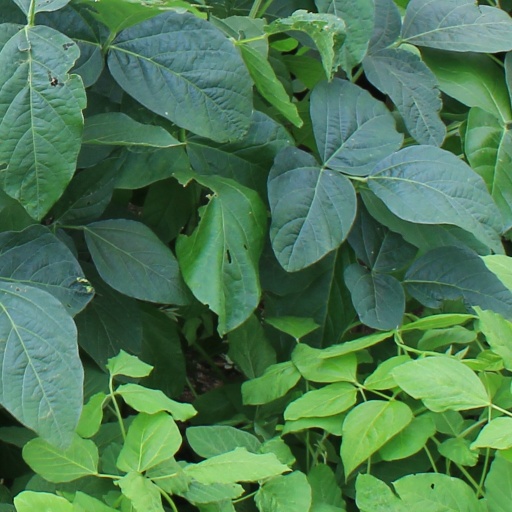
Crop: soybean